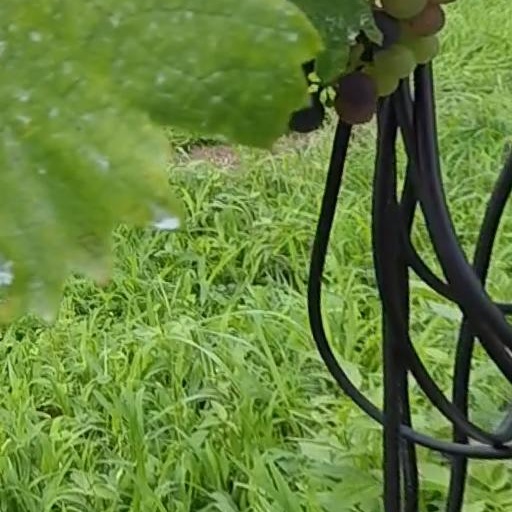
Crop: grape